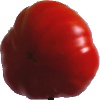
Label: Tomato 3